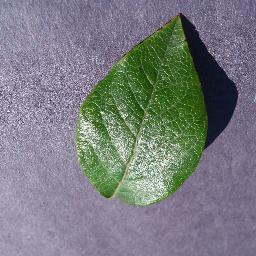
Label: Blueberry___healthy